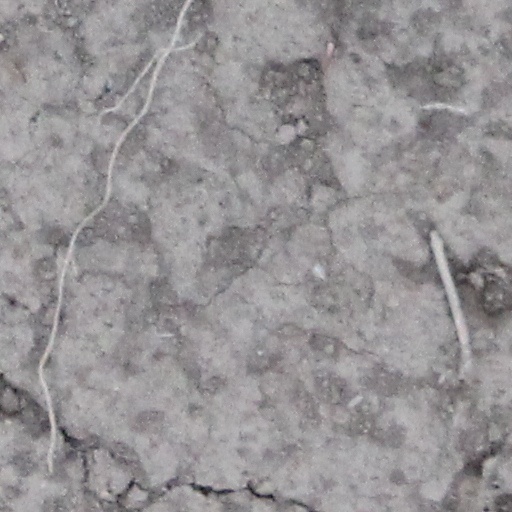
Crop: wheat